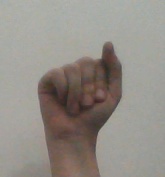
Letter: saad